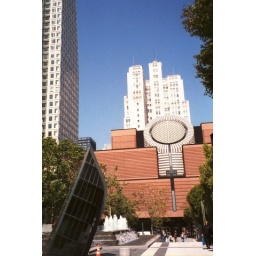
the art museum with a boat filled with water and a building I liked in the background near Yerba